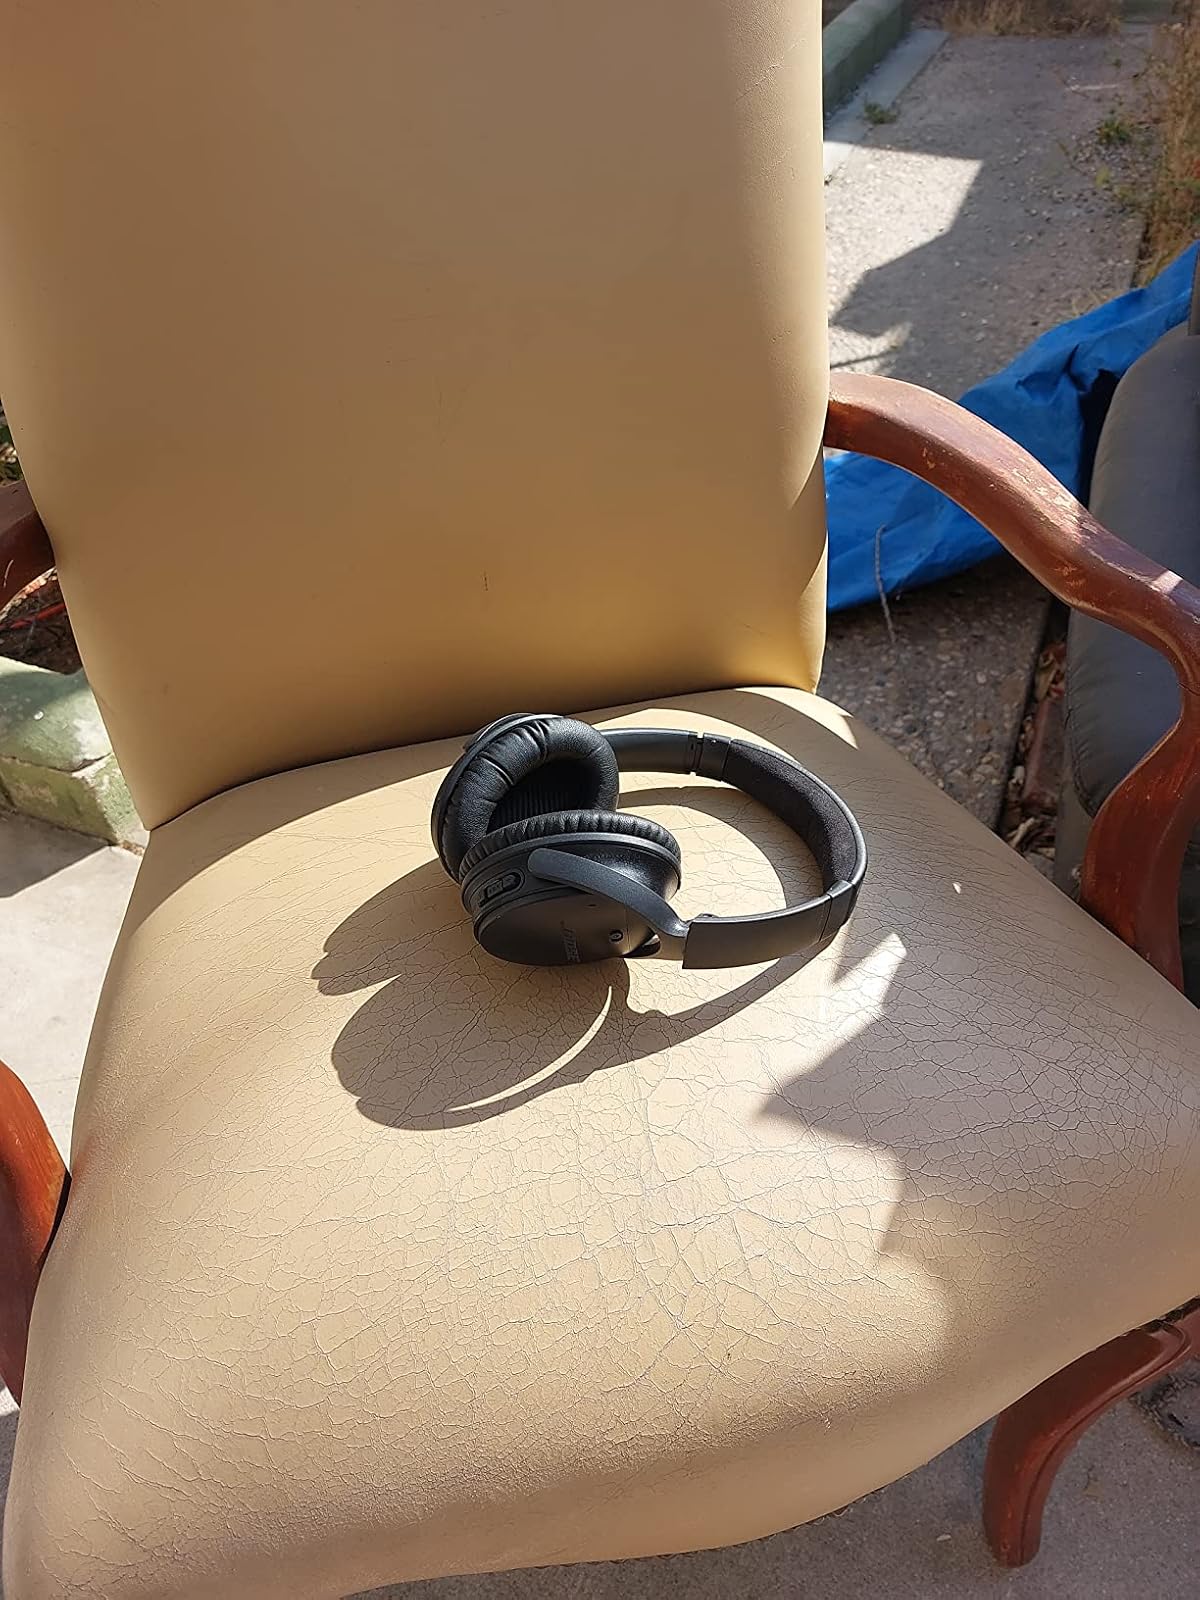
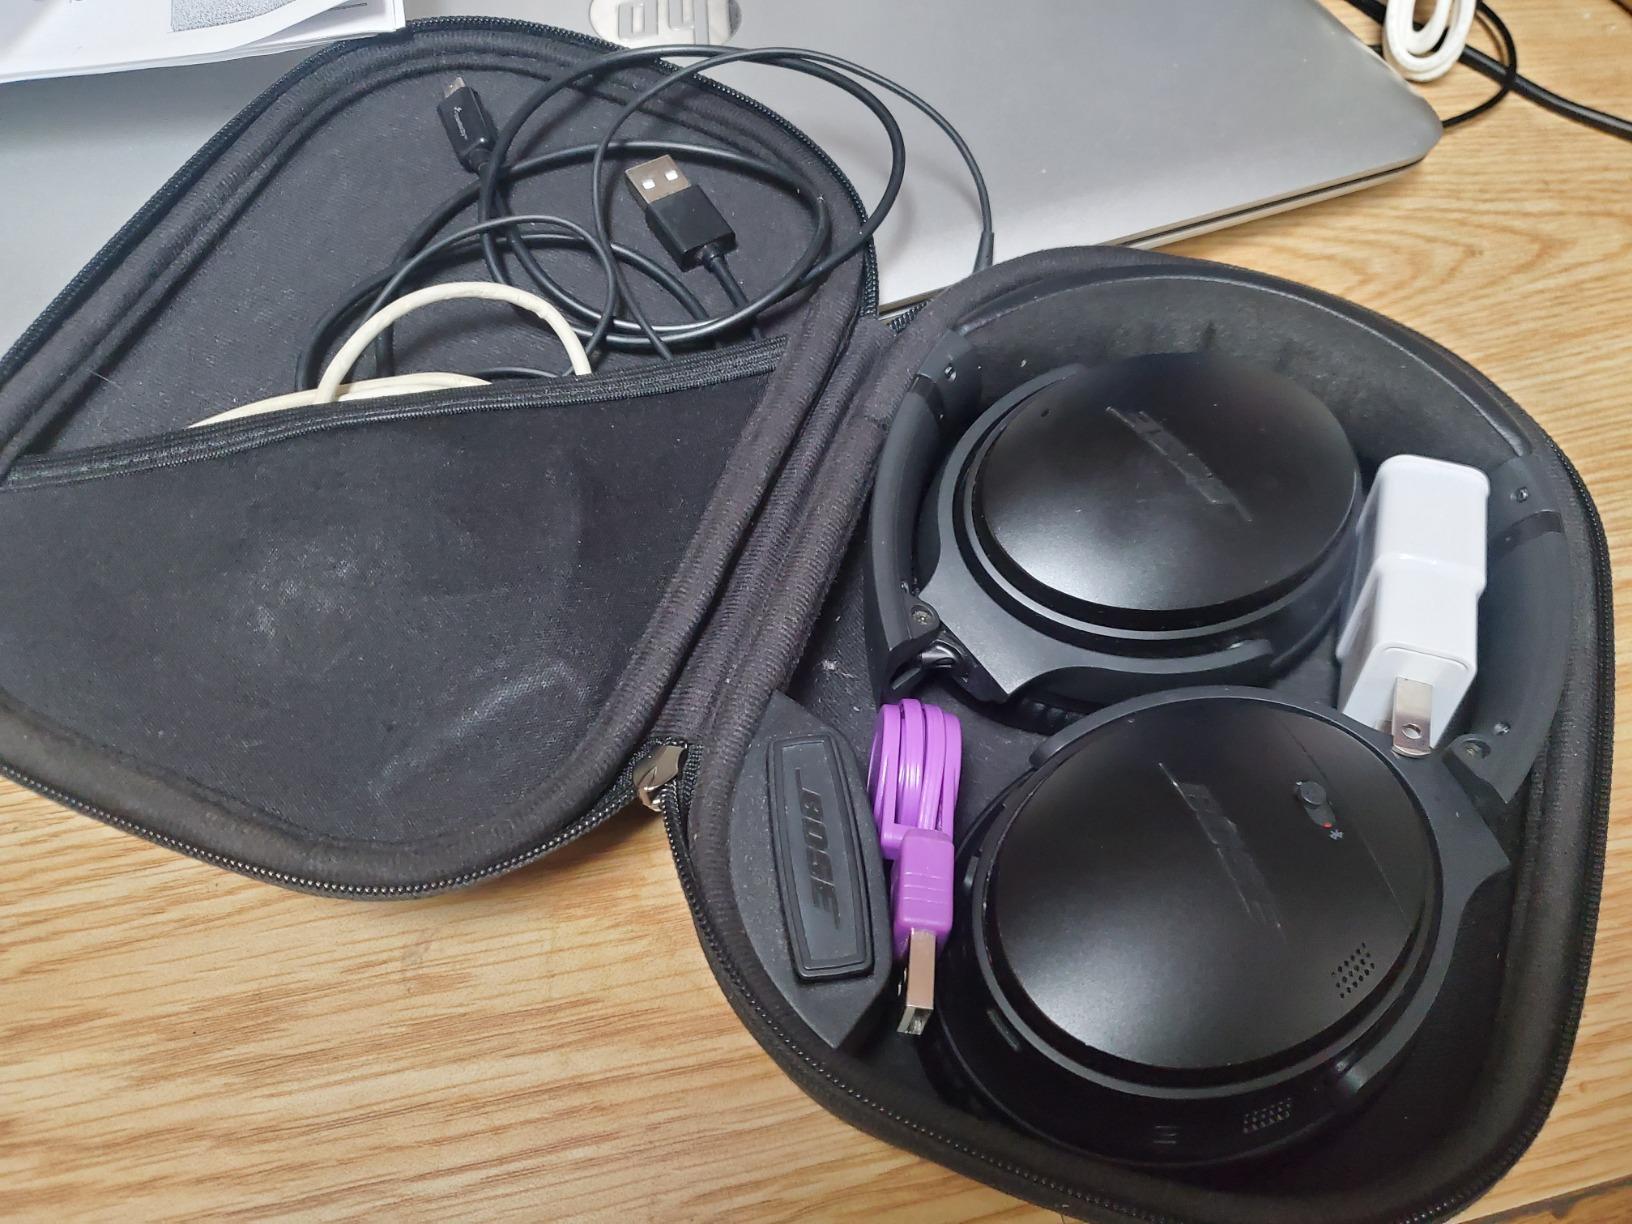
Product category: headphones
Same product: yes